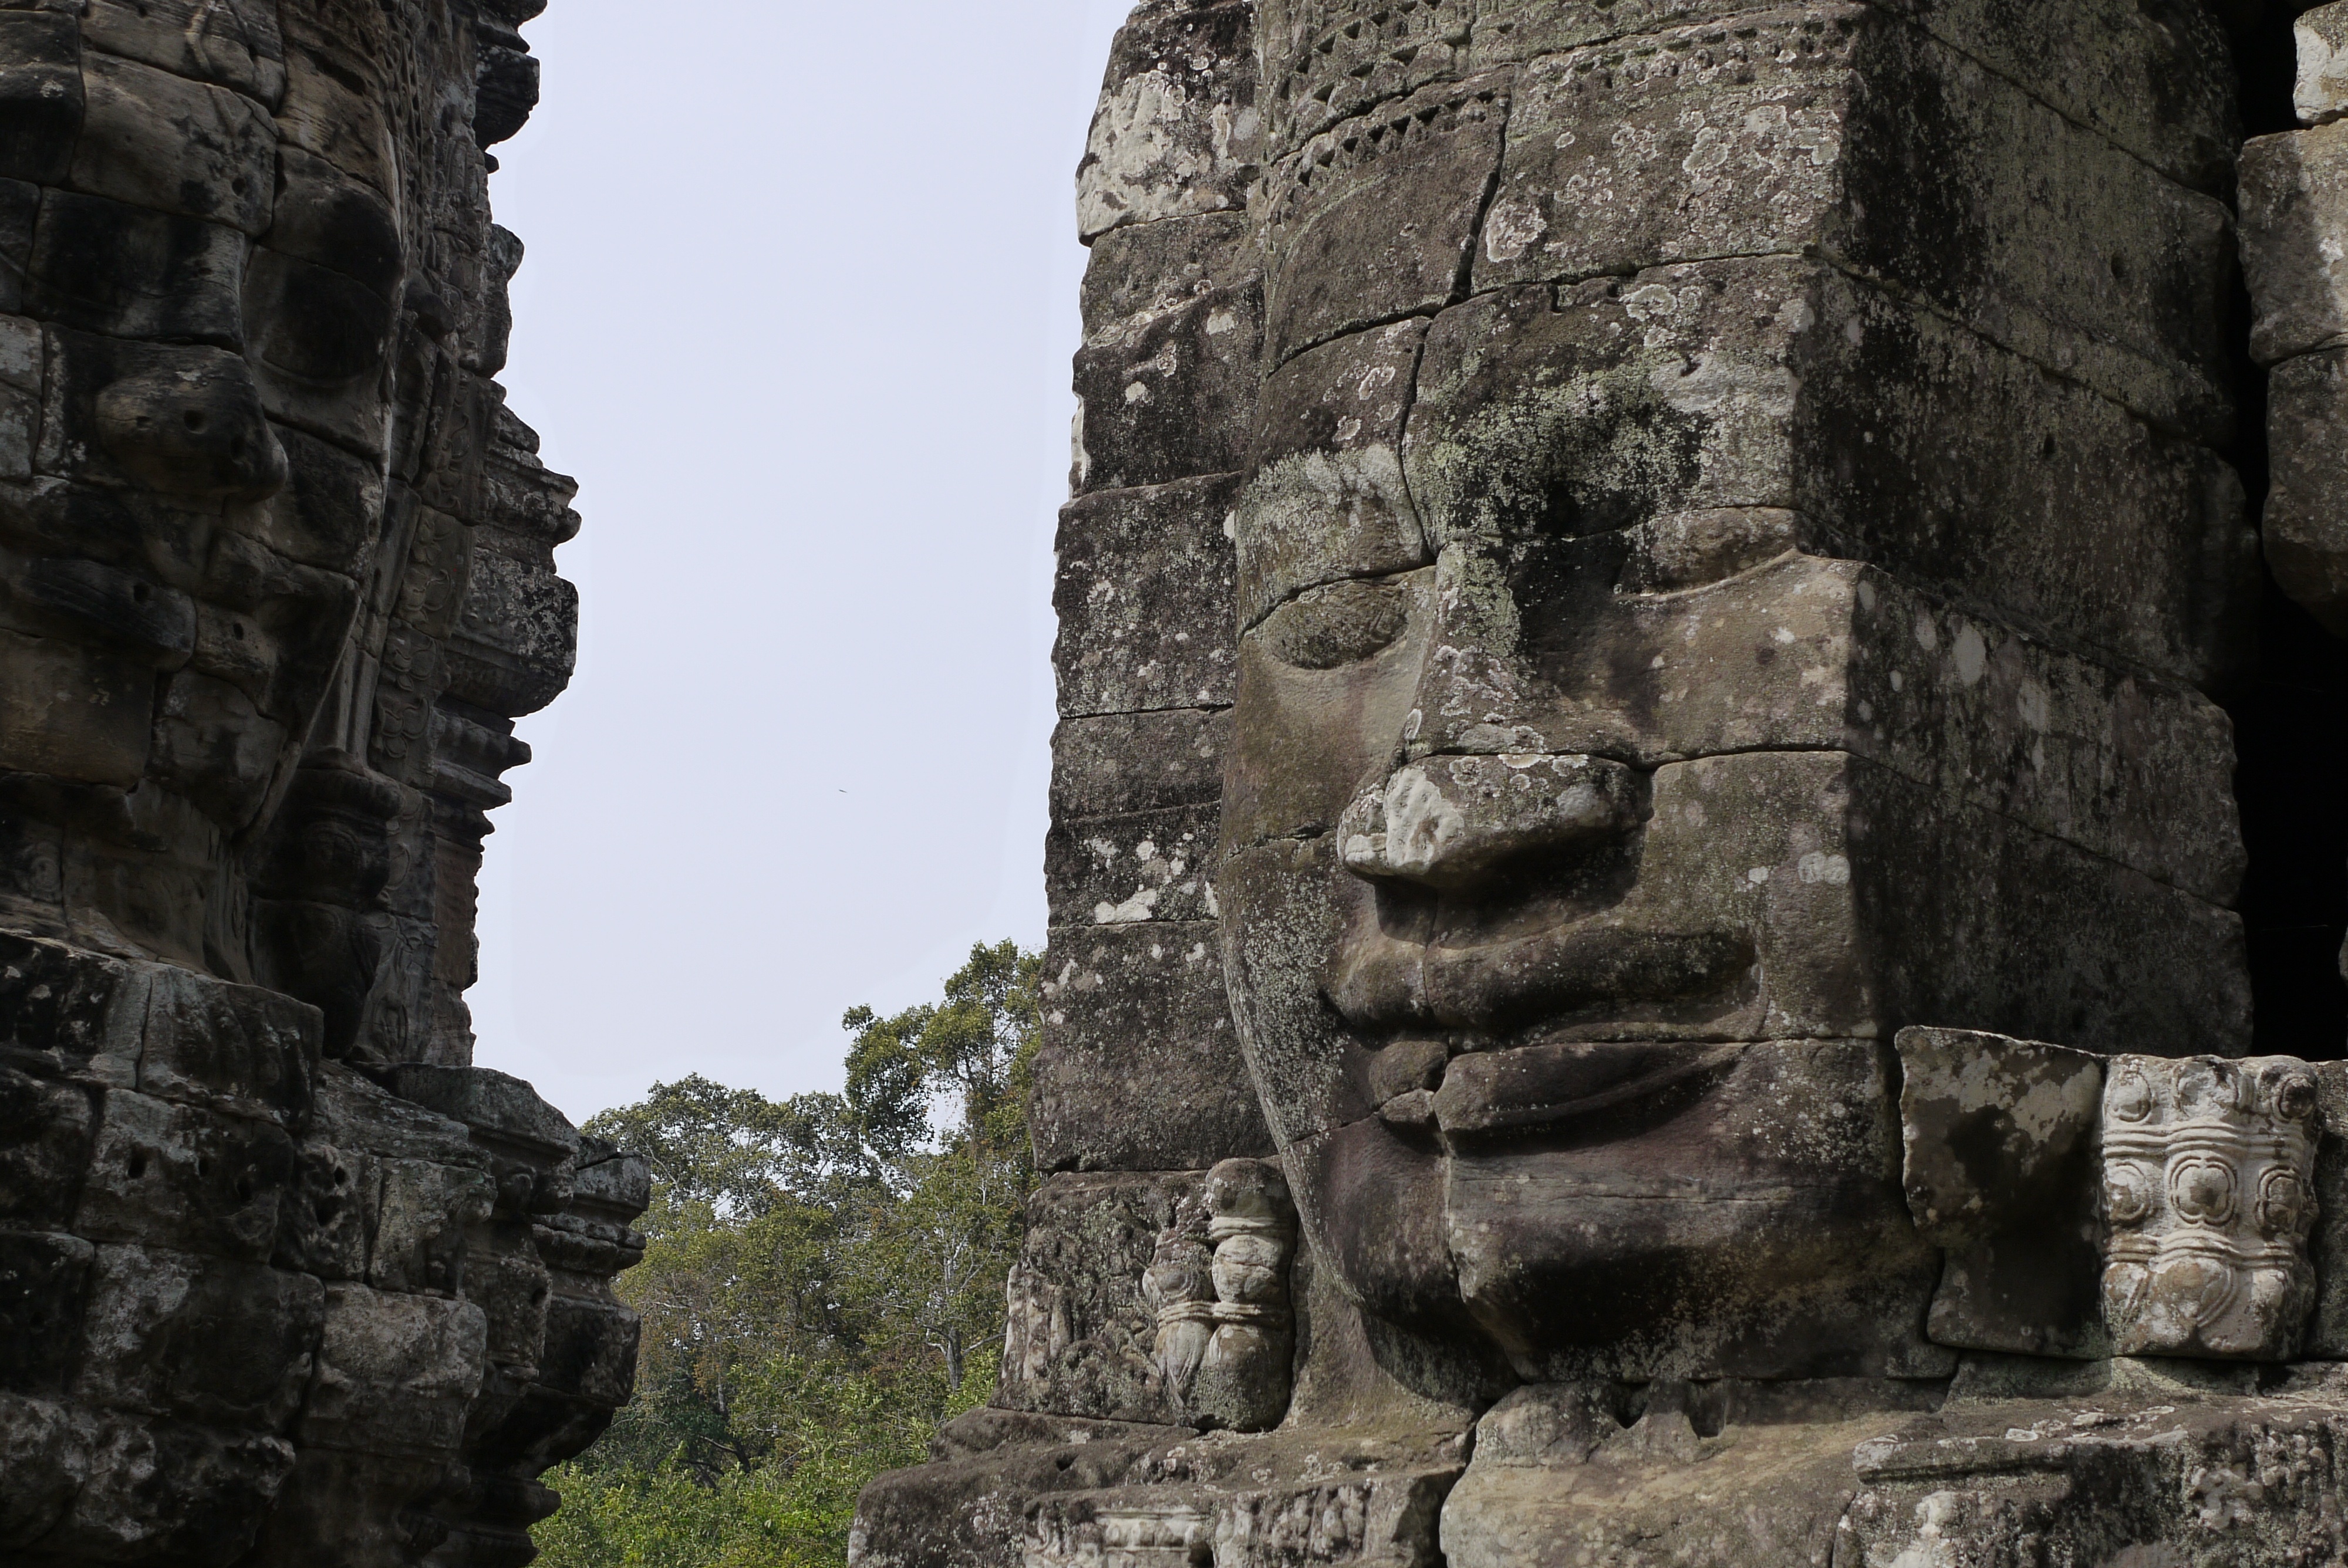
rock, building, wall, monument, formation, arch, column, landmark, tourism, place of worship, temple, ruins, cambodia, monastery, history, angkor wat, monolith, siem reap, archaeological site, bayon, historic site, ancient history, bayon temple, maya civilization